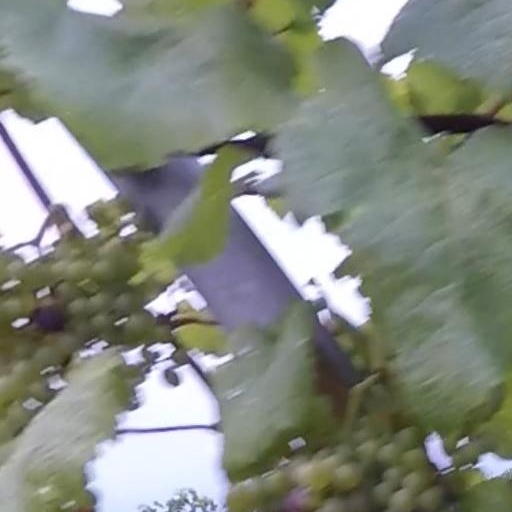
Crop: grape